Government of the Northern Cape

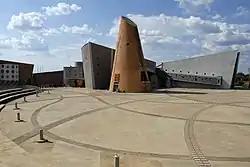
The provincial legislature is situated in the Galeshewe township of Kimberlely

The Northern Cape Provincial Legislature, situated in Kimberley, is the legislative branch of the provincial government. It is a unicameral legislature of 30 members, elected by a system of party-list proportional representation. An election is held every five years, conventionally at the same time as the election of the National Assembly.